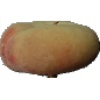
Label: Peach Flat 1